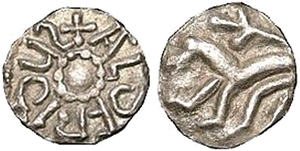
Aldfrith est roi de Northumbrie de 685 à sa mort, le 14 décembre 704 ou 705.